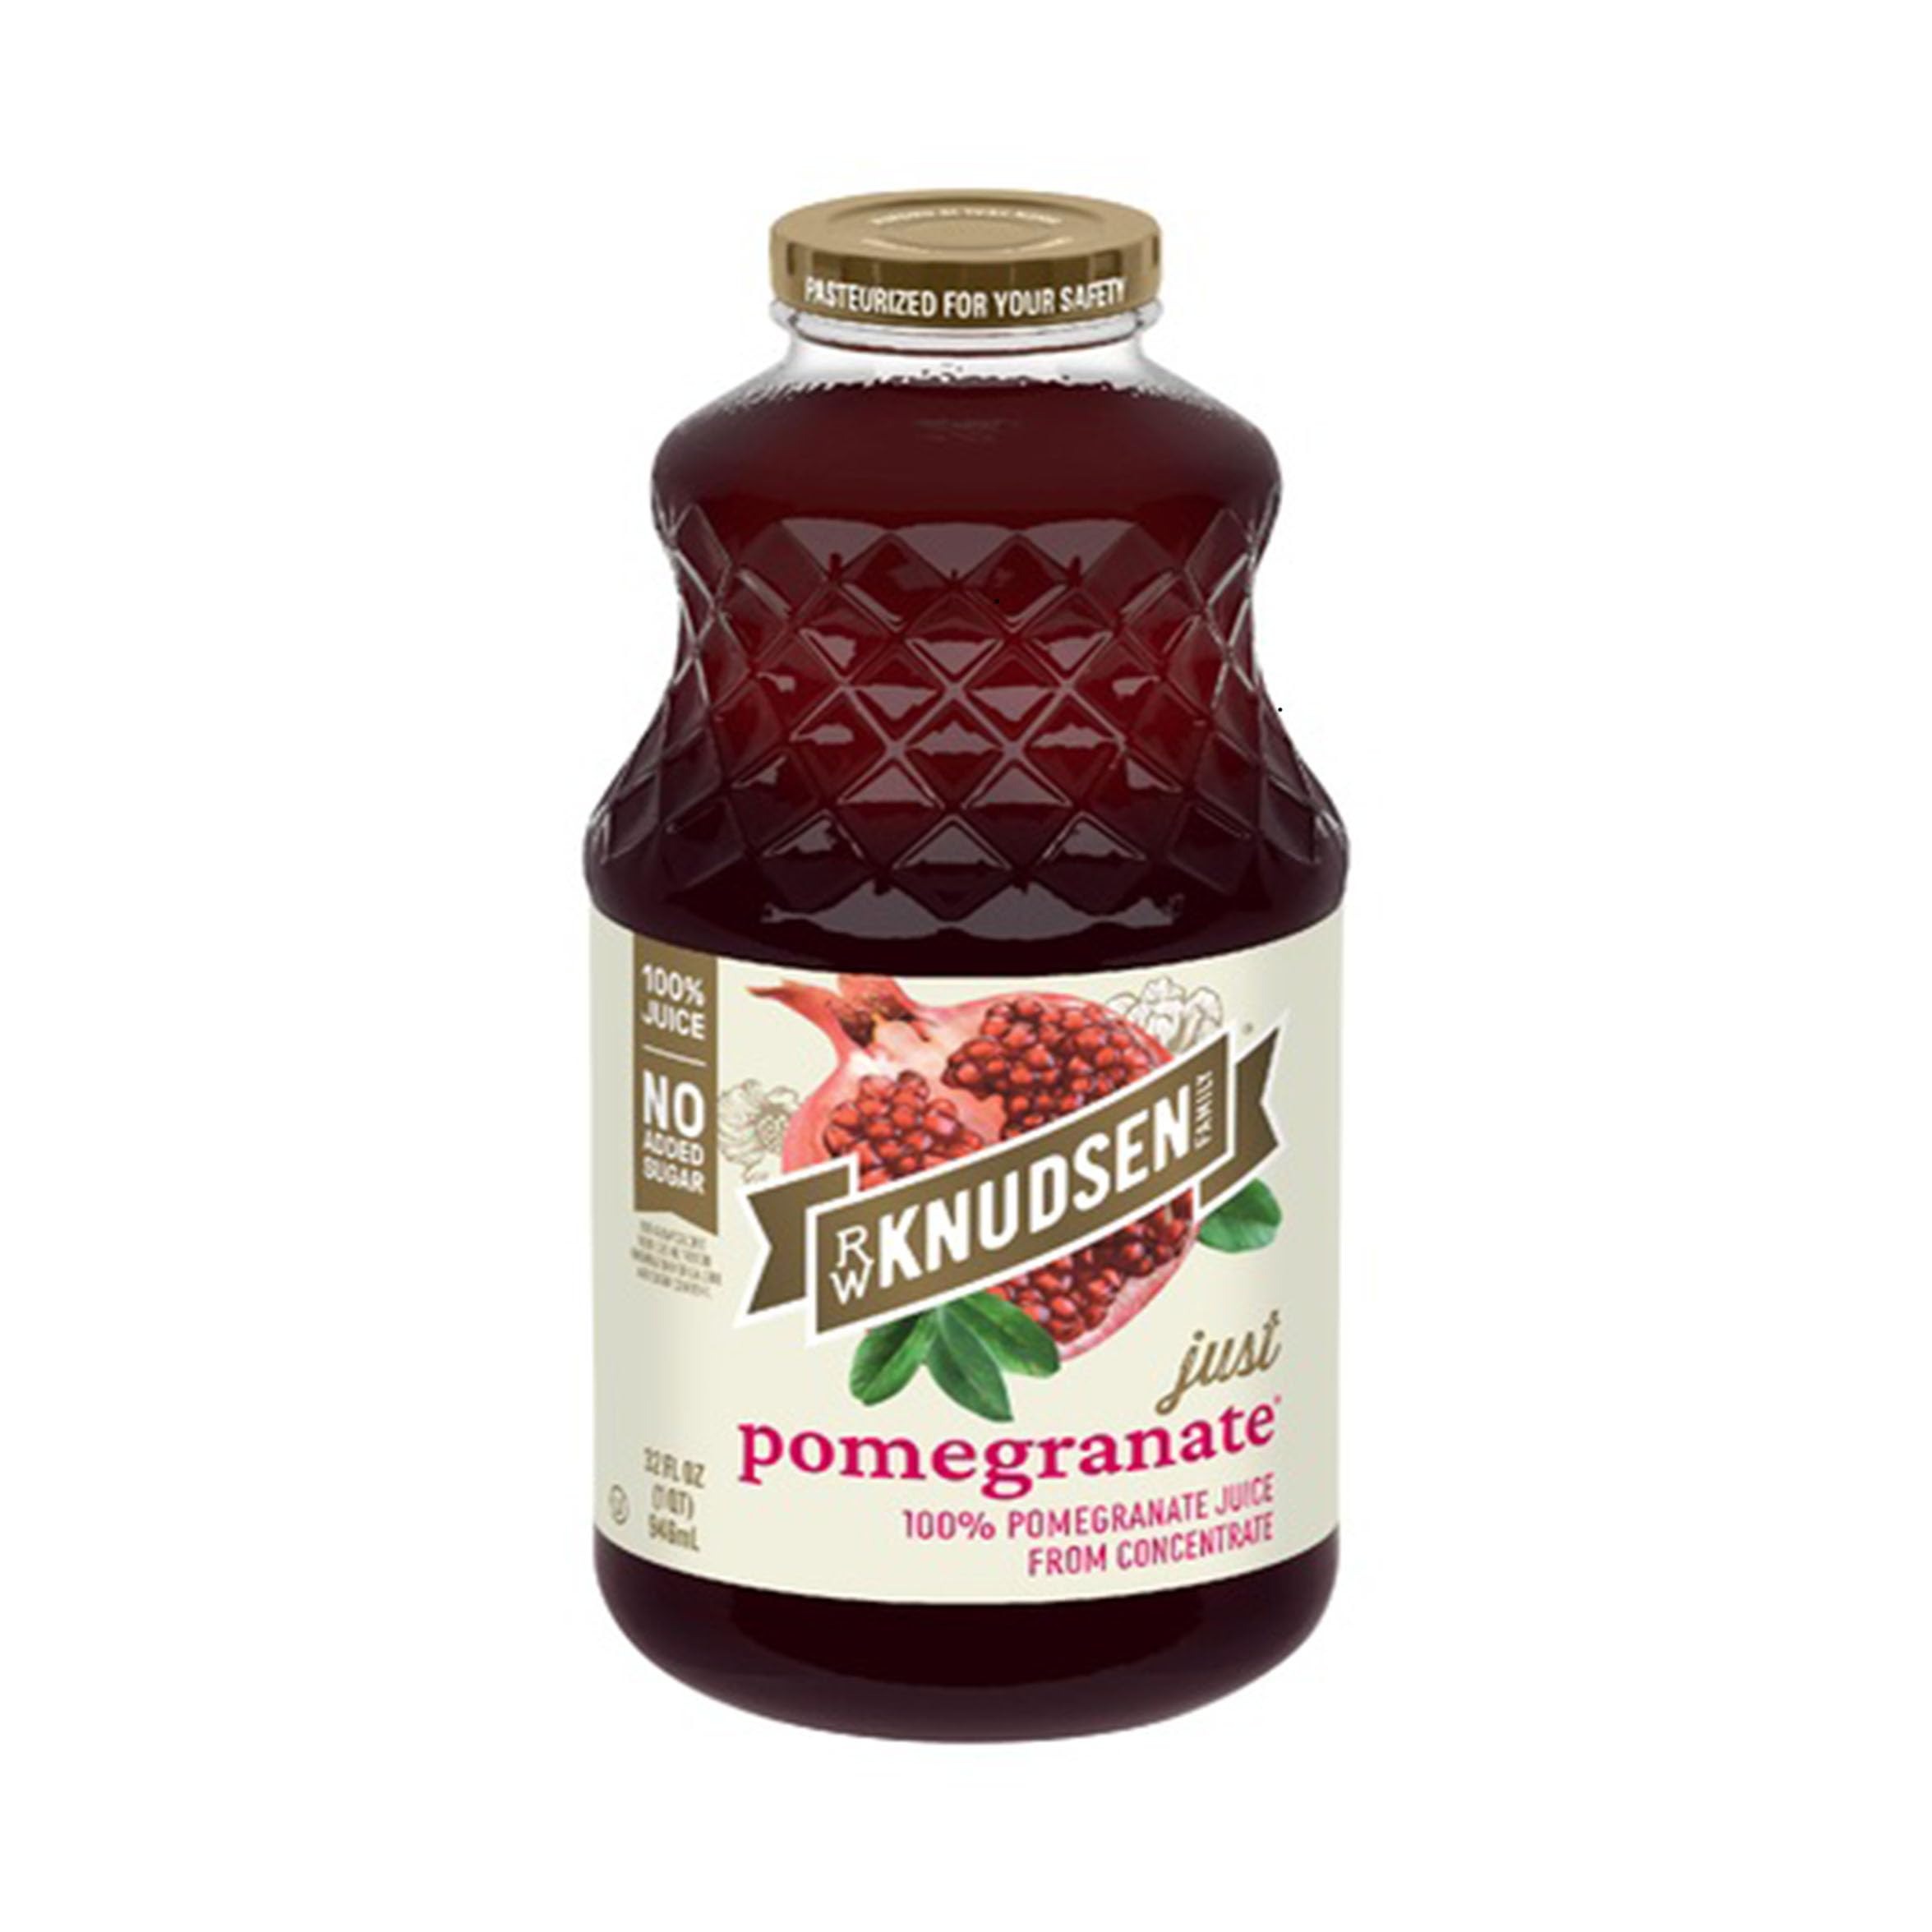
Item Name: R.w. Knudsen Family Just Pomegranate Juice (12x32oz )
Bullet Point: 100% premium juice from ripe, whole black cherries
Value: 32.0
Unit: Fl Oz

Price: 10.51